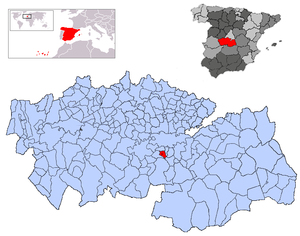
Layos est une commune d'Espagne de la province de Tolède dans la communauté autonome de Castille-La Manche.